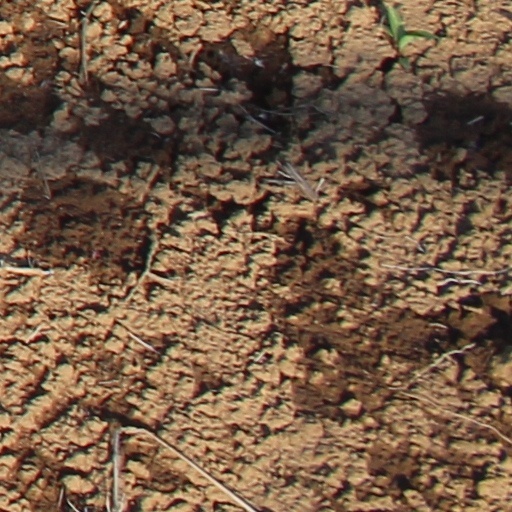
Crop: wheat